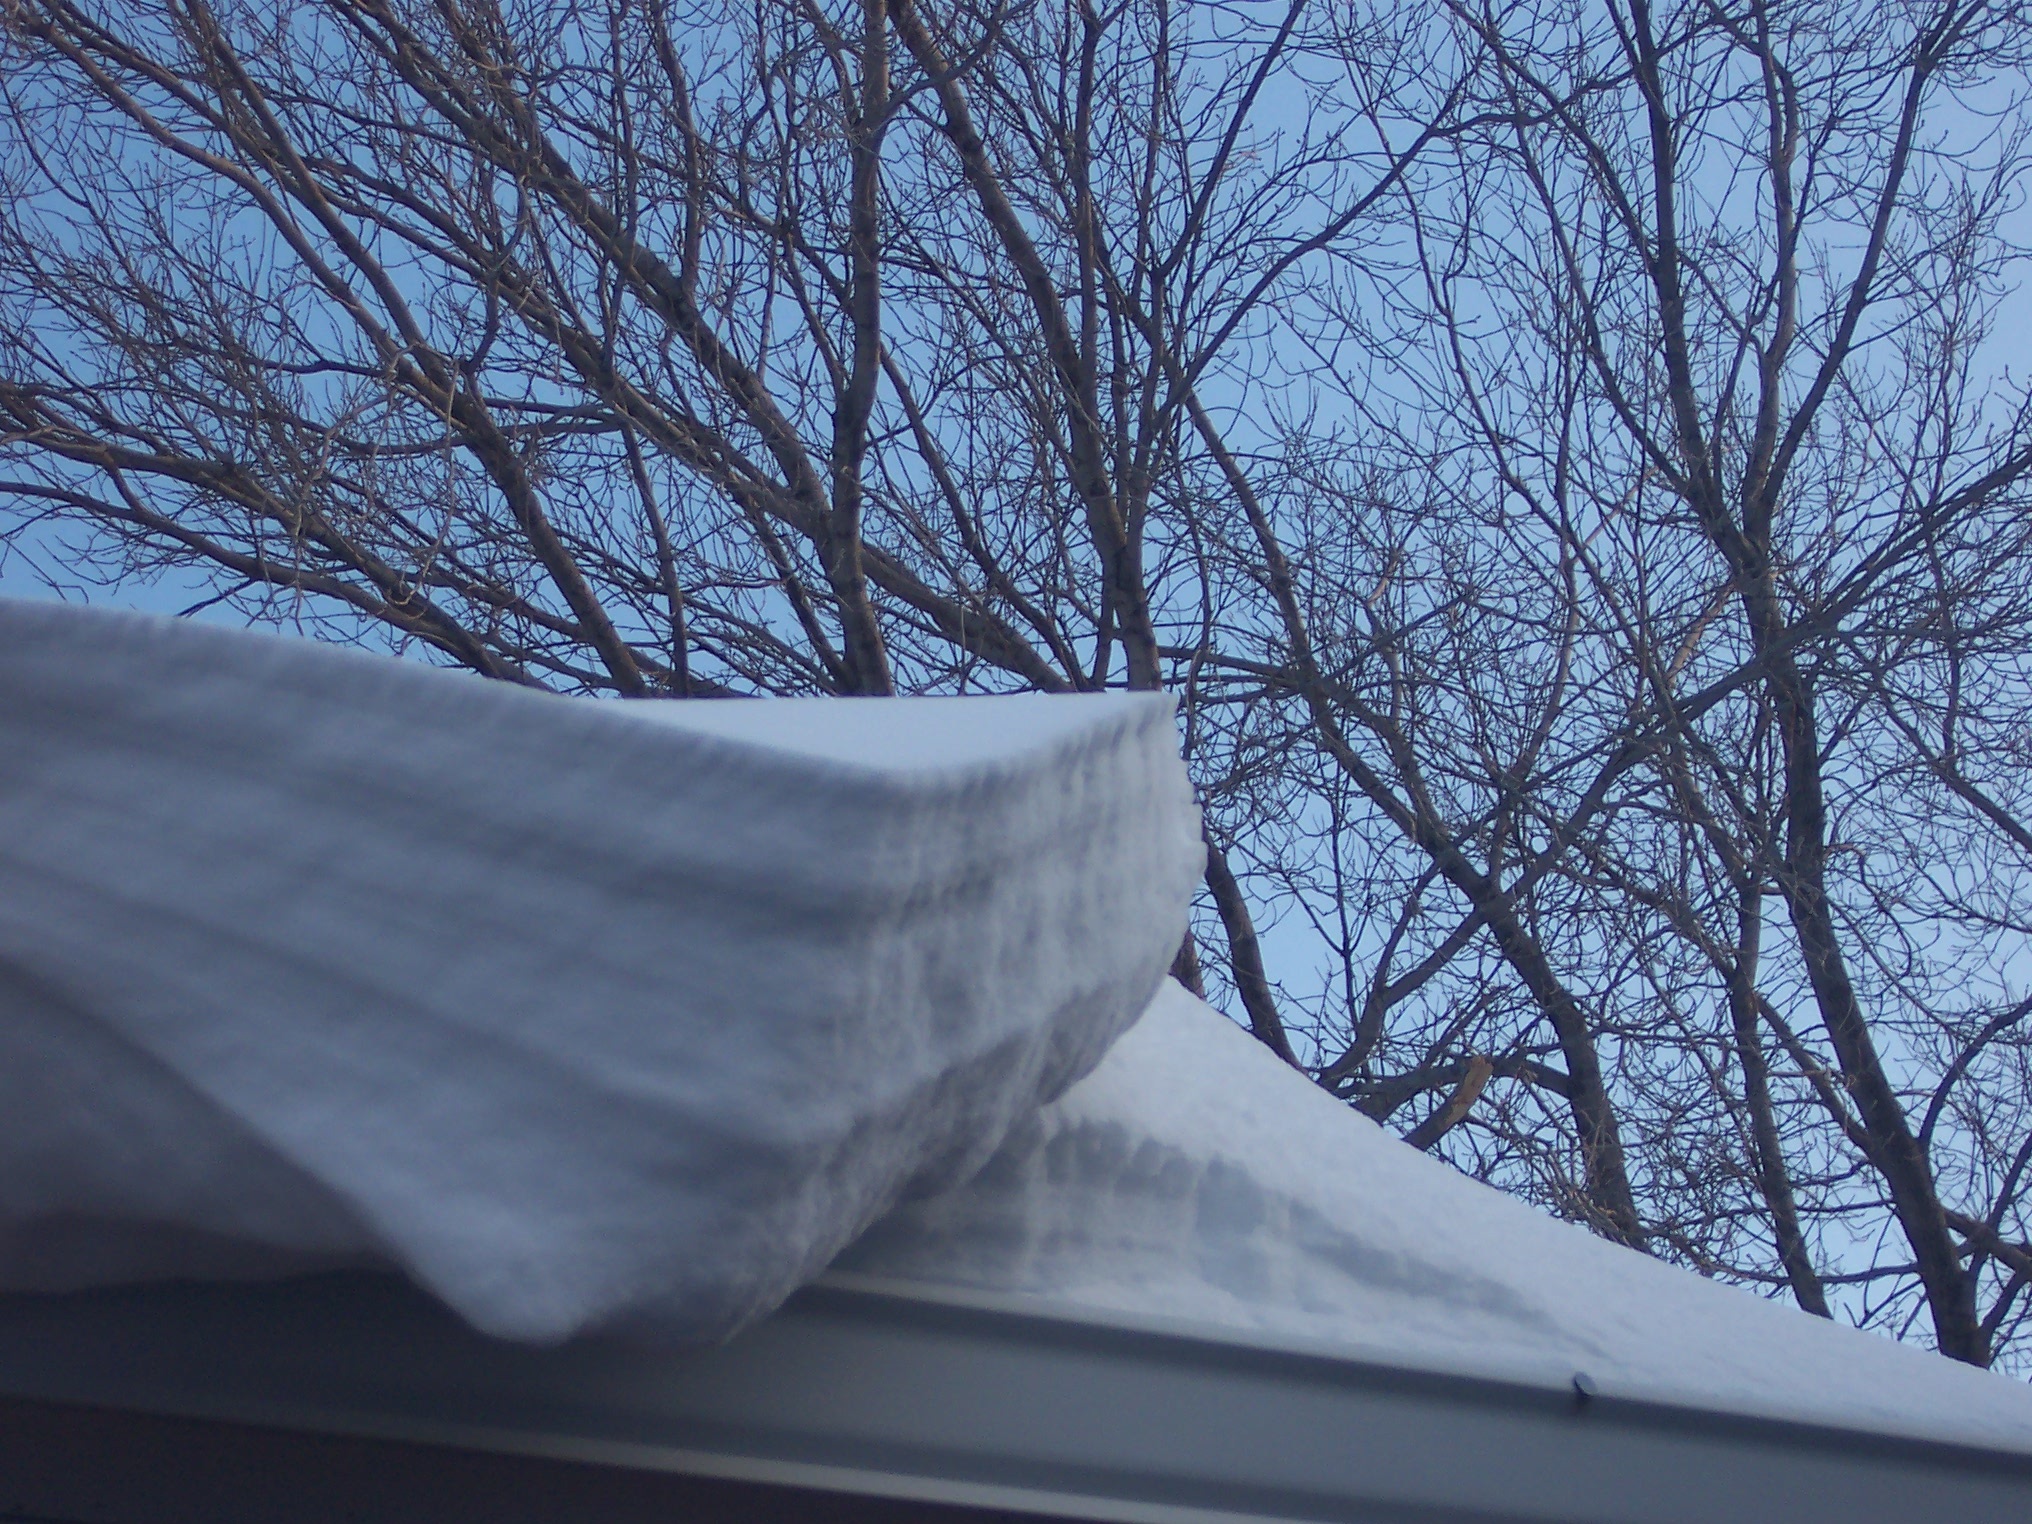
branch, snow, winter, sunlight, roof, ice, weather, season, freezing